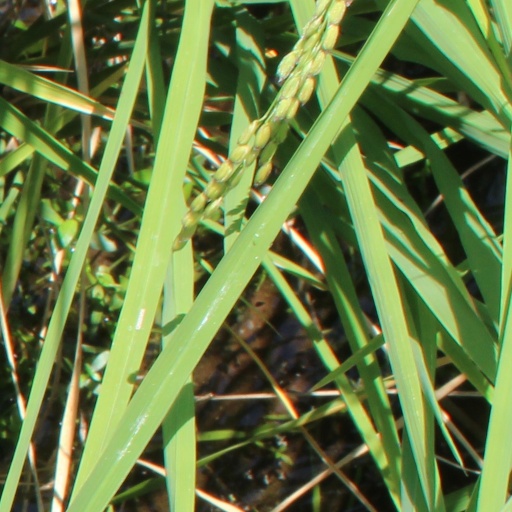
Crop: rice